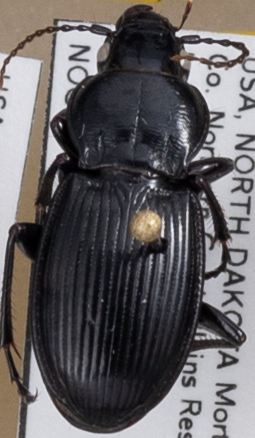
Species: Cyclotrachelus torvus
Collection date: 2021-06-01
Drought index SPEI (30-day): -0.386
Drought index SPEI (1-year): -2.09
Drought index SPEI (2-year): -0.692